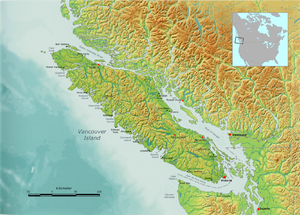
Juan de Fucastrædet
Juan de Fucastrædet  syd for  Vancouver Island.
Juan de Fucastrædet er et sund i Stillehavet ved Britisk Columbias sydøstlige kyst. Sundets midte danner grænsen mellem Canada og USA.